Pacific Coast Feather Company

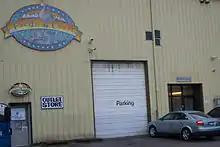
Pacific Coast Feather Company headquarters

Pacific Coast Feather Company was a Boca Raton, Florida–based manufacturer of basic bedding including pillows, comforters, sheets, and featherbeds.